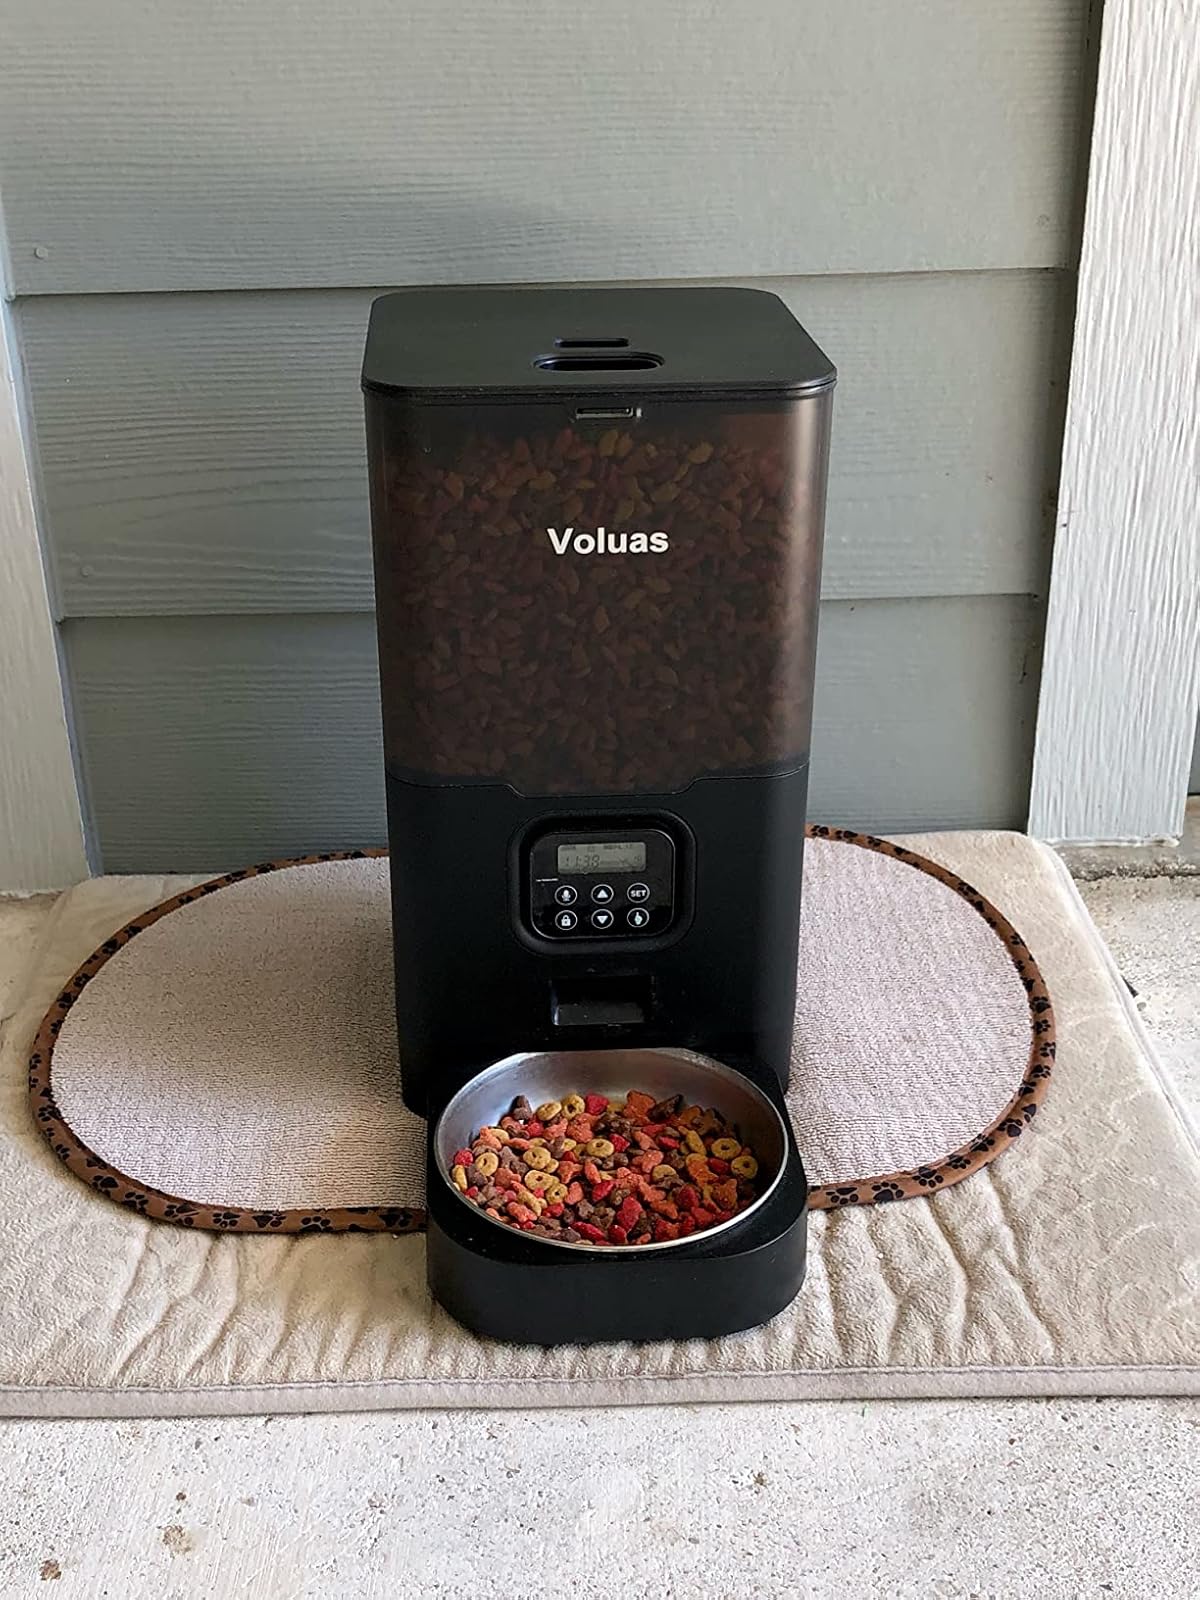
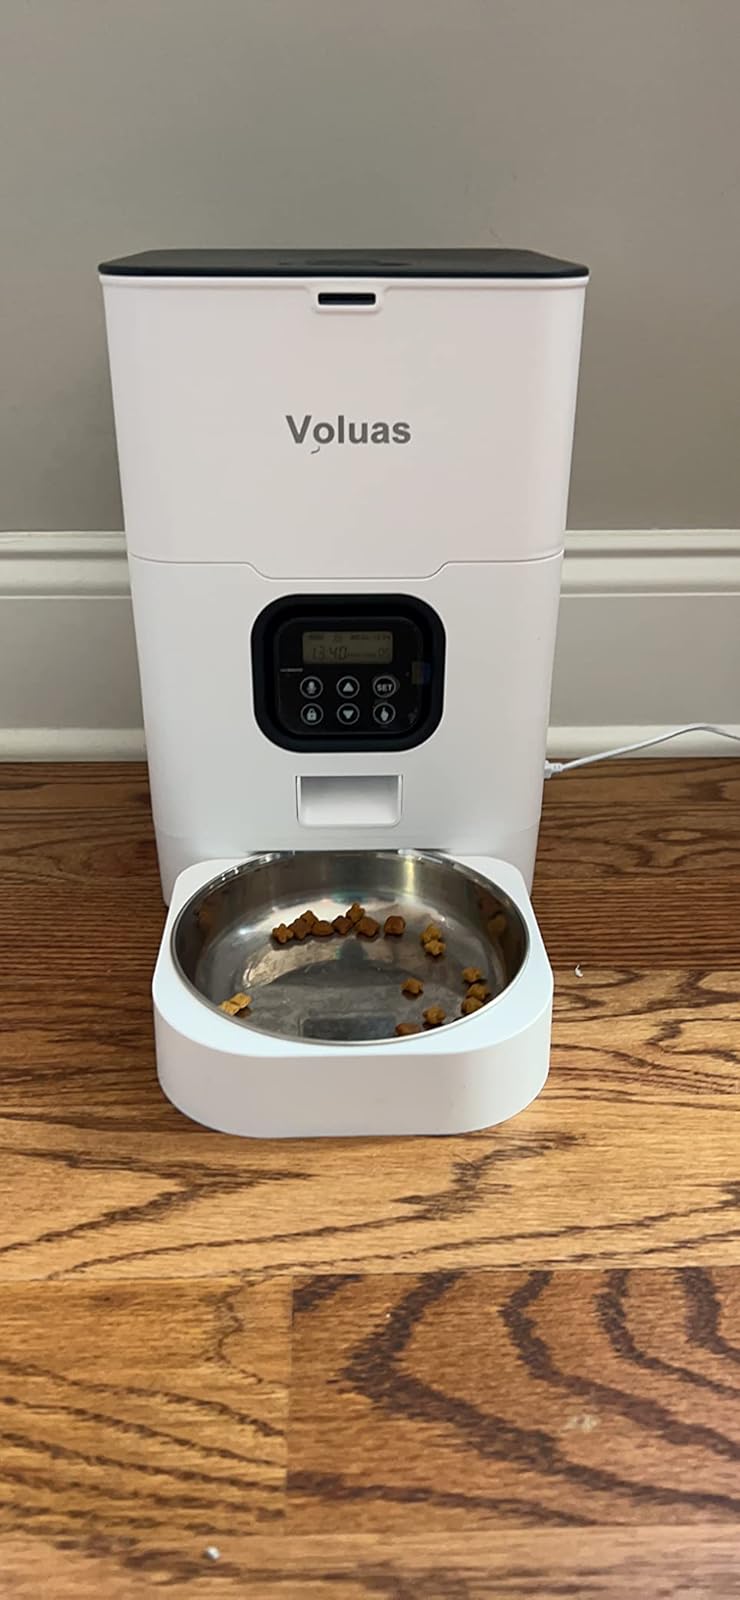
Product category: items_feeder
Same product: no